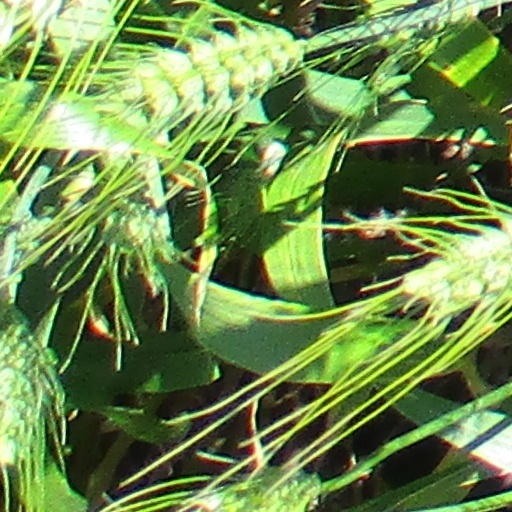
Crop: wheat